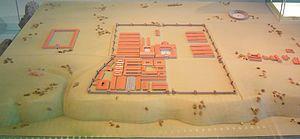
Ulpia Noviomagus Batavorum, appelée de nos jours Nimègue, est le nom d'une ville romaine de Germanie inférieure, capitale du peuple des Bataves.